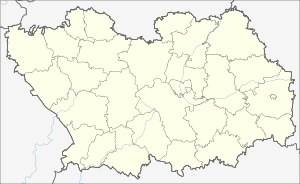
Pensa
Pensas beliggenhed i Pensa oblast  53°12′N 45°00′Ø﻿ / ﻿53.200°N 45.000°Ø﻿ / 53.200; 45.000Koordinater: 53°12′N 45°00′Ø﻿ / ﻿53.200°N 45.000°Ø﻿ / 53.200; 45.000
Pensa er en by i det vestlige Rusland, administrativt center i Pensa oblast 625 km sydøst for Moskva. Byen har 523.726 indbyggere og er beliggende på 134-280 moh i et bakket landskab ved floden Sura.